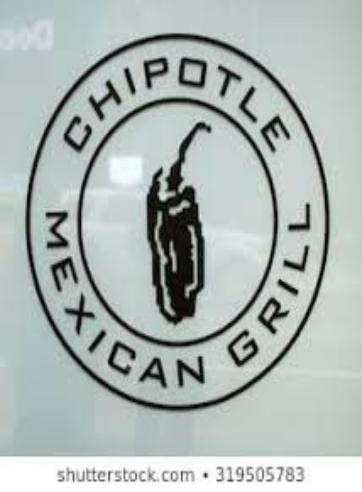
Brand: Chipotle Mexican Grill-2
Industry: Clothes